Chase Reynolds

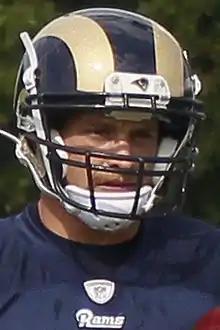
Reynolds with the St. Louis Rams in 2013

Chase Reynolds (born October 22, 1987) is an American former professional football running back and special teamer. He was signed by the Seattle Seahawks as an undrafted free agent in 2011. He played college football for the Montana Grizzlies.